Scottish Gliding Union

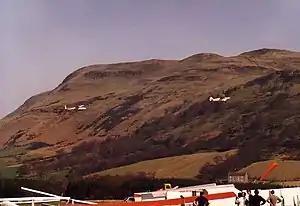
Aerotowing at Portmoak with Bishop Hill in the background

The Scottish Gliding Union (also known as the Scottish Gliding Centre) is the largest gliding club in Scotland. The body is based at Portmoak Airfield, Scotlandwell, KY13 9JJ.